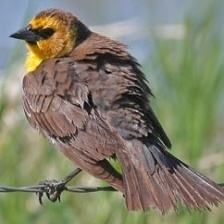
Species: YELLOW HEADED BLACKBIRD
Scientific name: XANTHOCEPHALUS